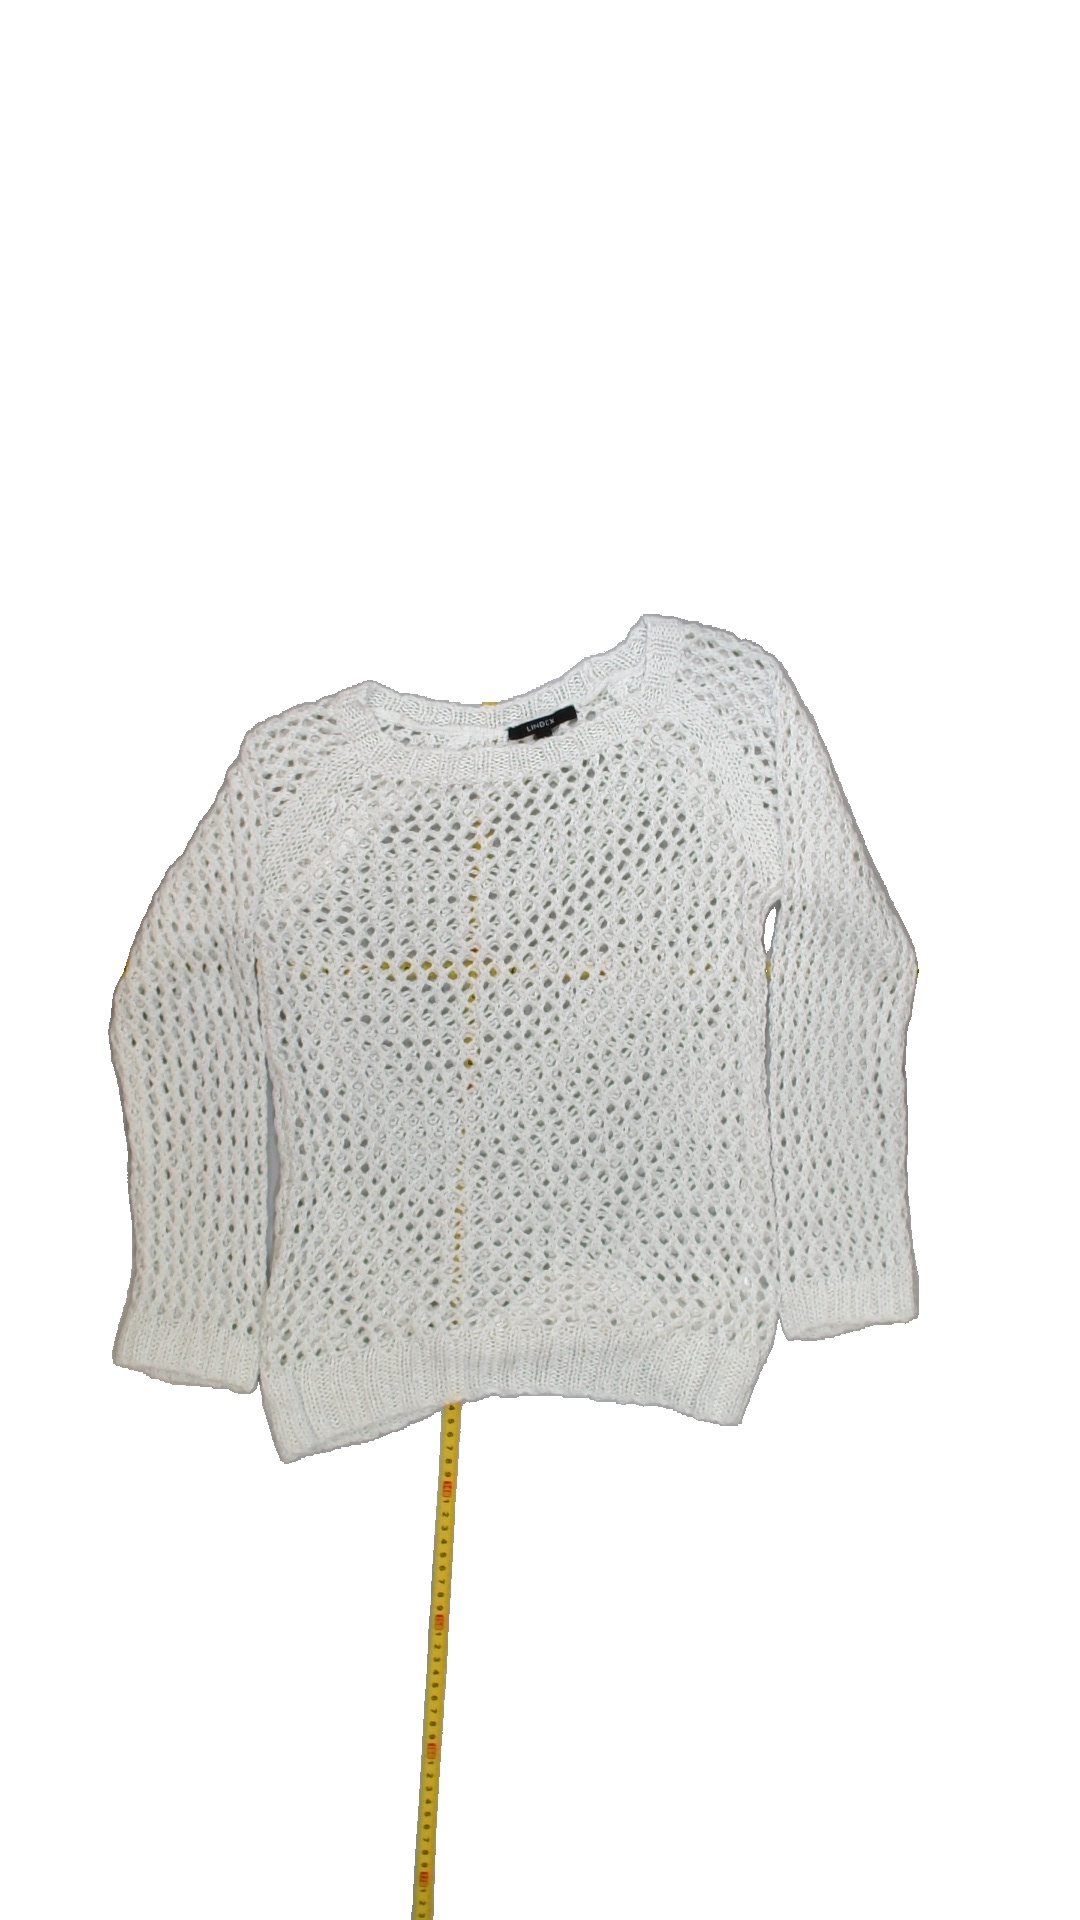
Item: Sweater (Ladies)
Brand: Lindex
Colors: White
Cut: Regular, C-collar
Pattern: Plain
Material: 100%acrylic
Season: All
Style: No trend
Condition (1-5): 5
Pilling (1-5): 5
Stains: No
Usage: Reuse
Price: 50-100